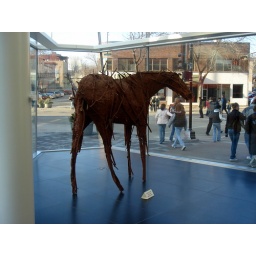
This is a sculpture by Deborah Butterfield in the street level window at the Madison Museum of Contemporary Art.